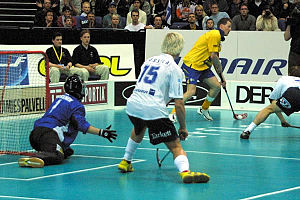
Floorball
En floorballkamp mellem Sverige (gul) og Finland (hvid).
Floorball er en holdsport i hockeyfamilien med 5 markspillere og en målmand på hvert hold. Man spiller med stave og plastikbold med huller på en indendørsbane med 50 cm høje bander. Kampe spilles i tre perioder af 20 minutter.